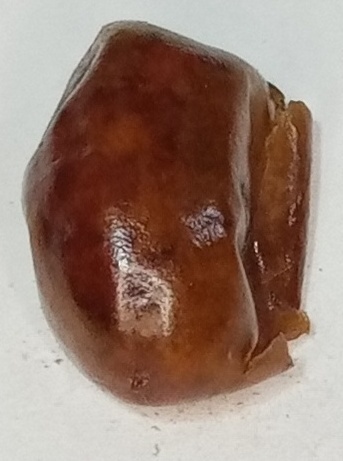
Variety: fasli-toto
Size: medium
Grade: grade-1